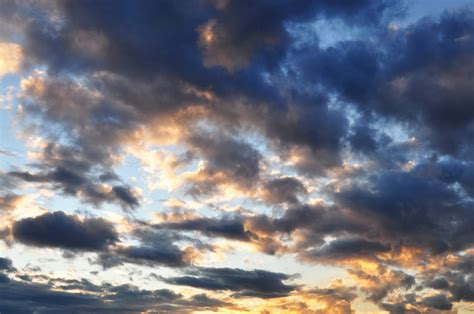
Weather: cloudy or overcast